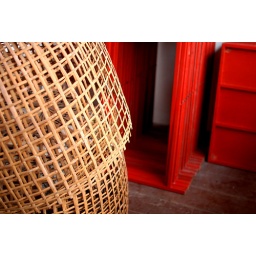
These reed baskets were used to keep chickens rounded up while they were out in the yard pecking and scratching.